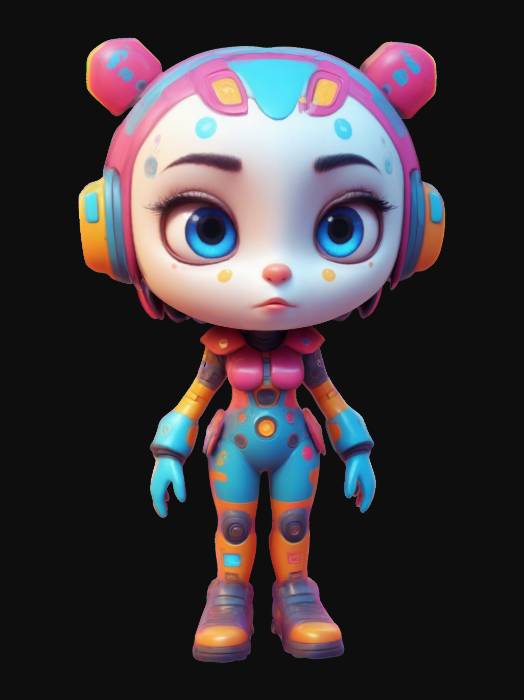
미적 점수 (1~10점): 8